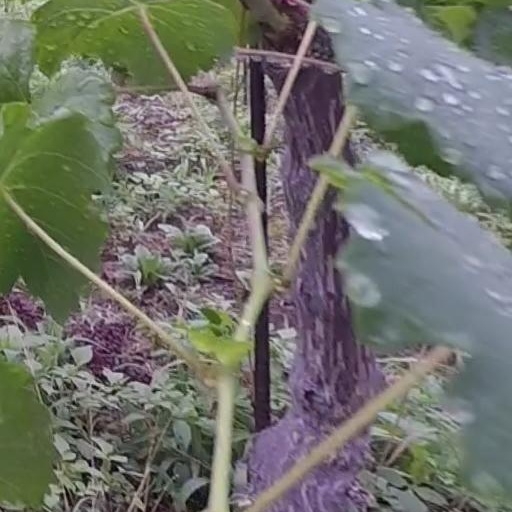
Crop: grape